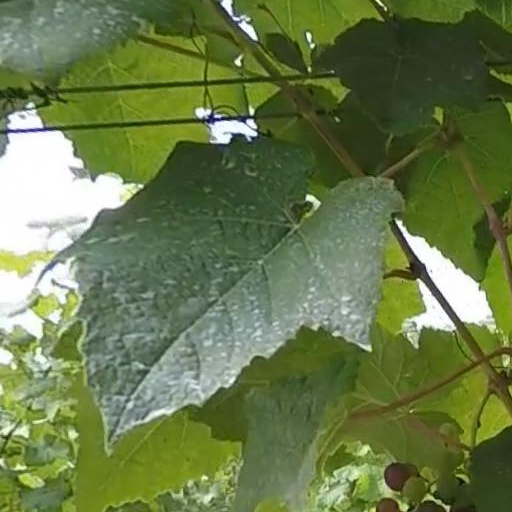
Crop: grape